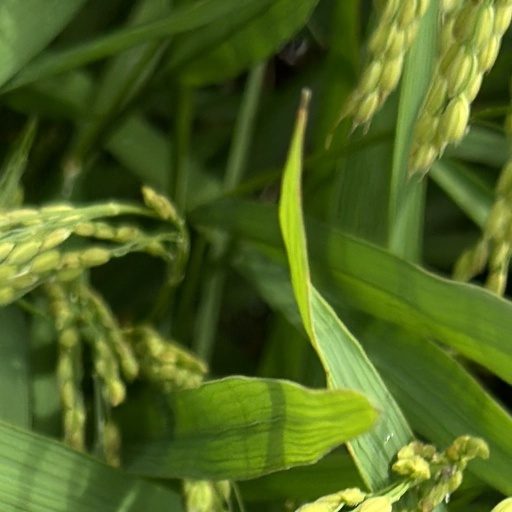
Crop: rice